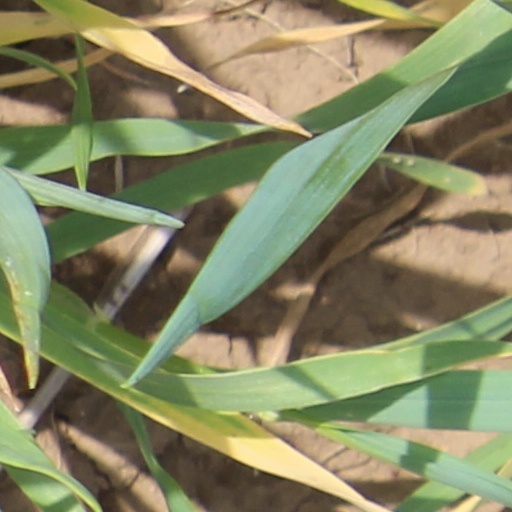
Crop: wheat